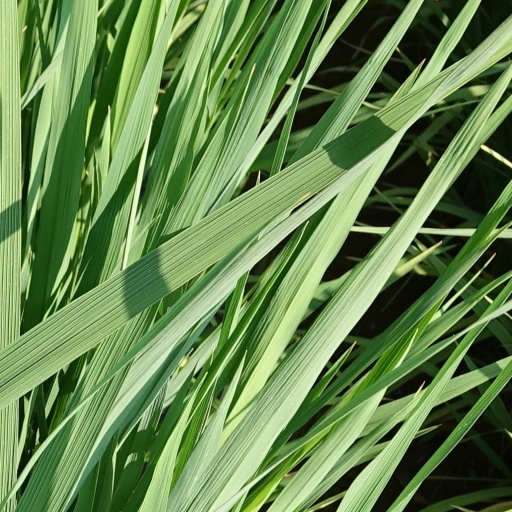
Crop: rice